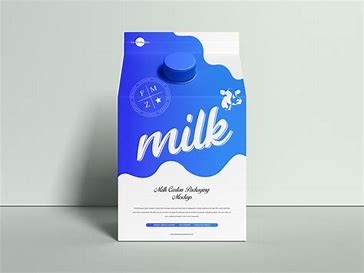
Waste category: cardboard